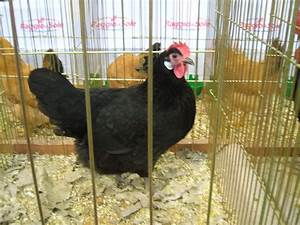
Label: gallina